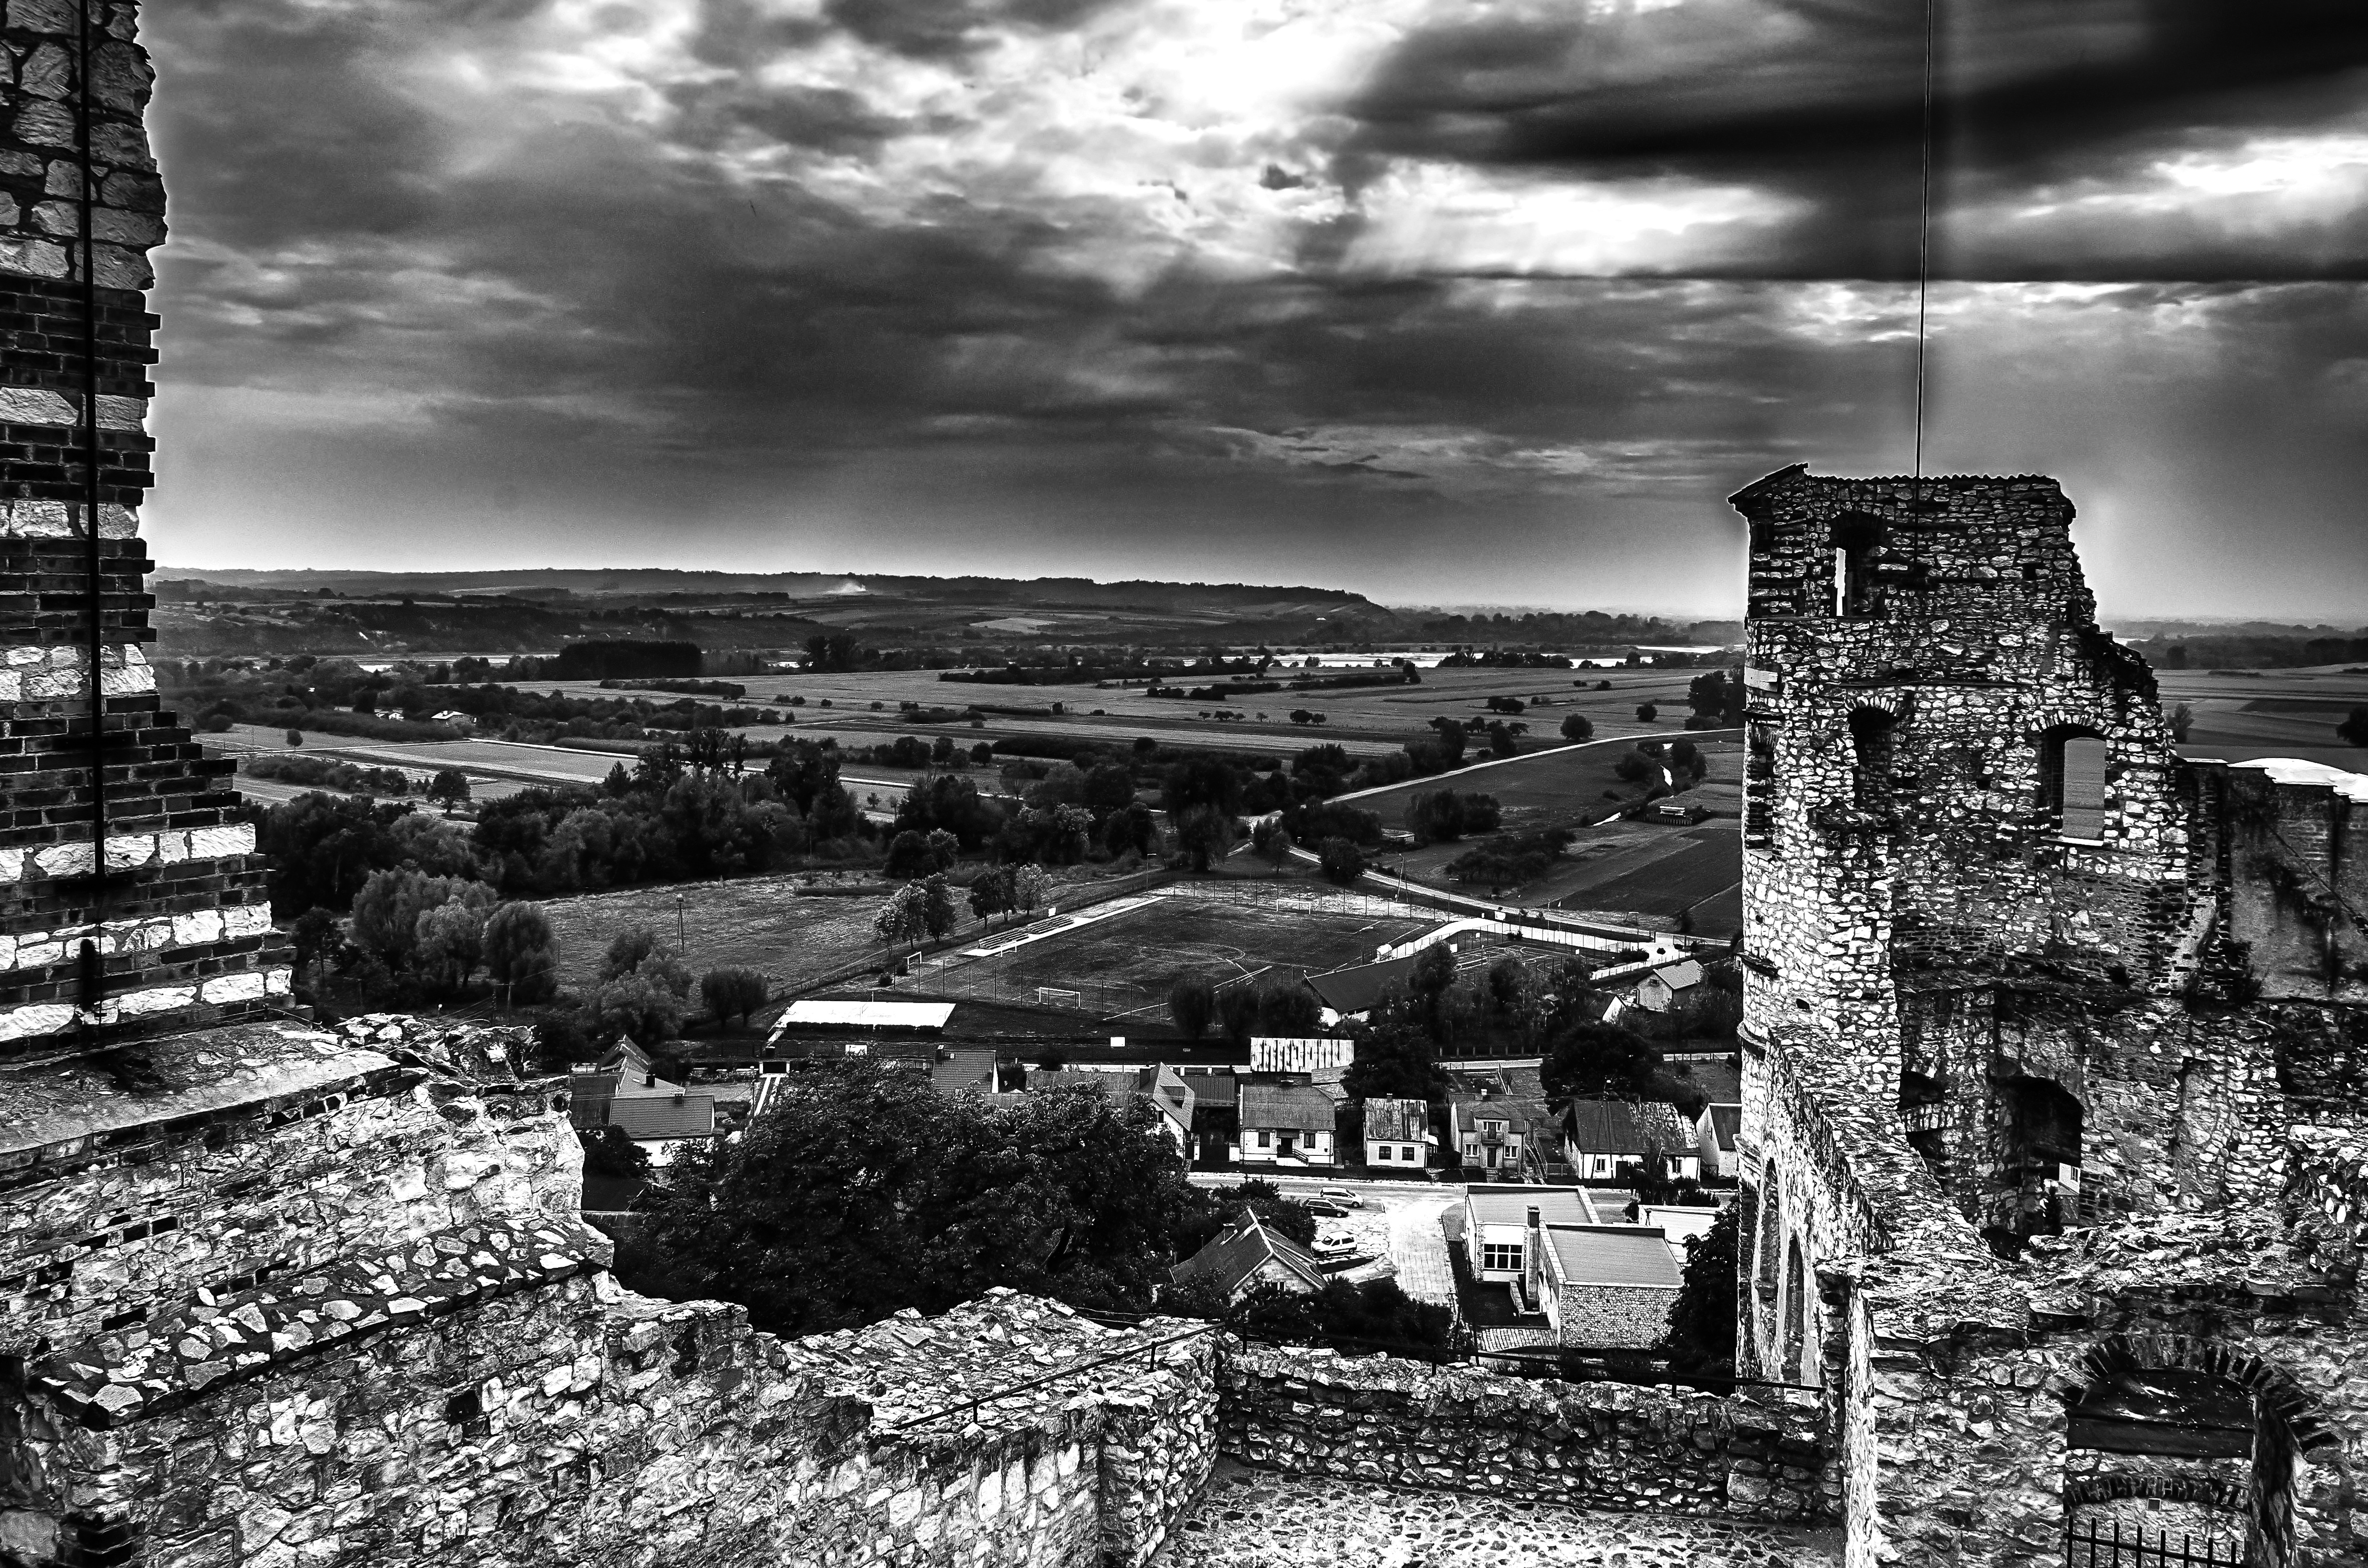
black and white, skyline, photography, house, cityscape, castle, landmark, monochrome, ruins, poland, history, the ruins of the, janowiec, urban area, monochrome photography, ancient history, human settlement